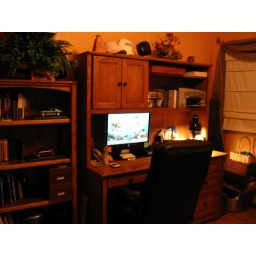
Our new 22 inch computer monitor just did fit under the desk cabinet